Luigi Simoni

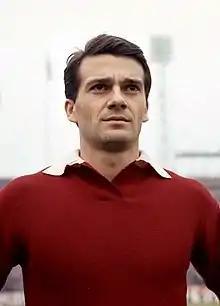
Simoni with Torino in the mid-1960s

Luigi "Gigi" Simoni (22 January 1939 – 22 May 2020) was an Italian football official, player and manager. A skilled tactician, as a coach Simoni enjoyed notable success in earning promotion from Serie B to Serie A with the teams he managed, a feat he achieved seven times with five different clubs.